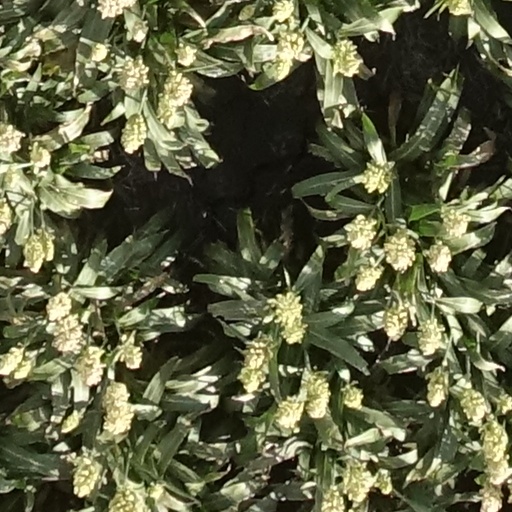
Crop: sorghum